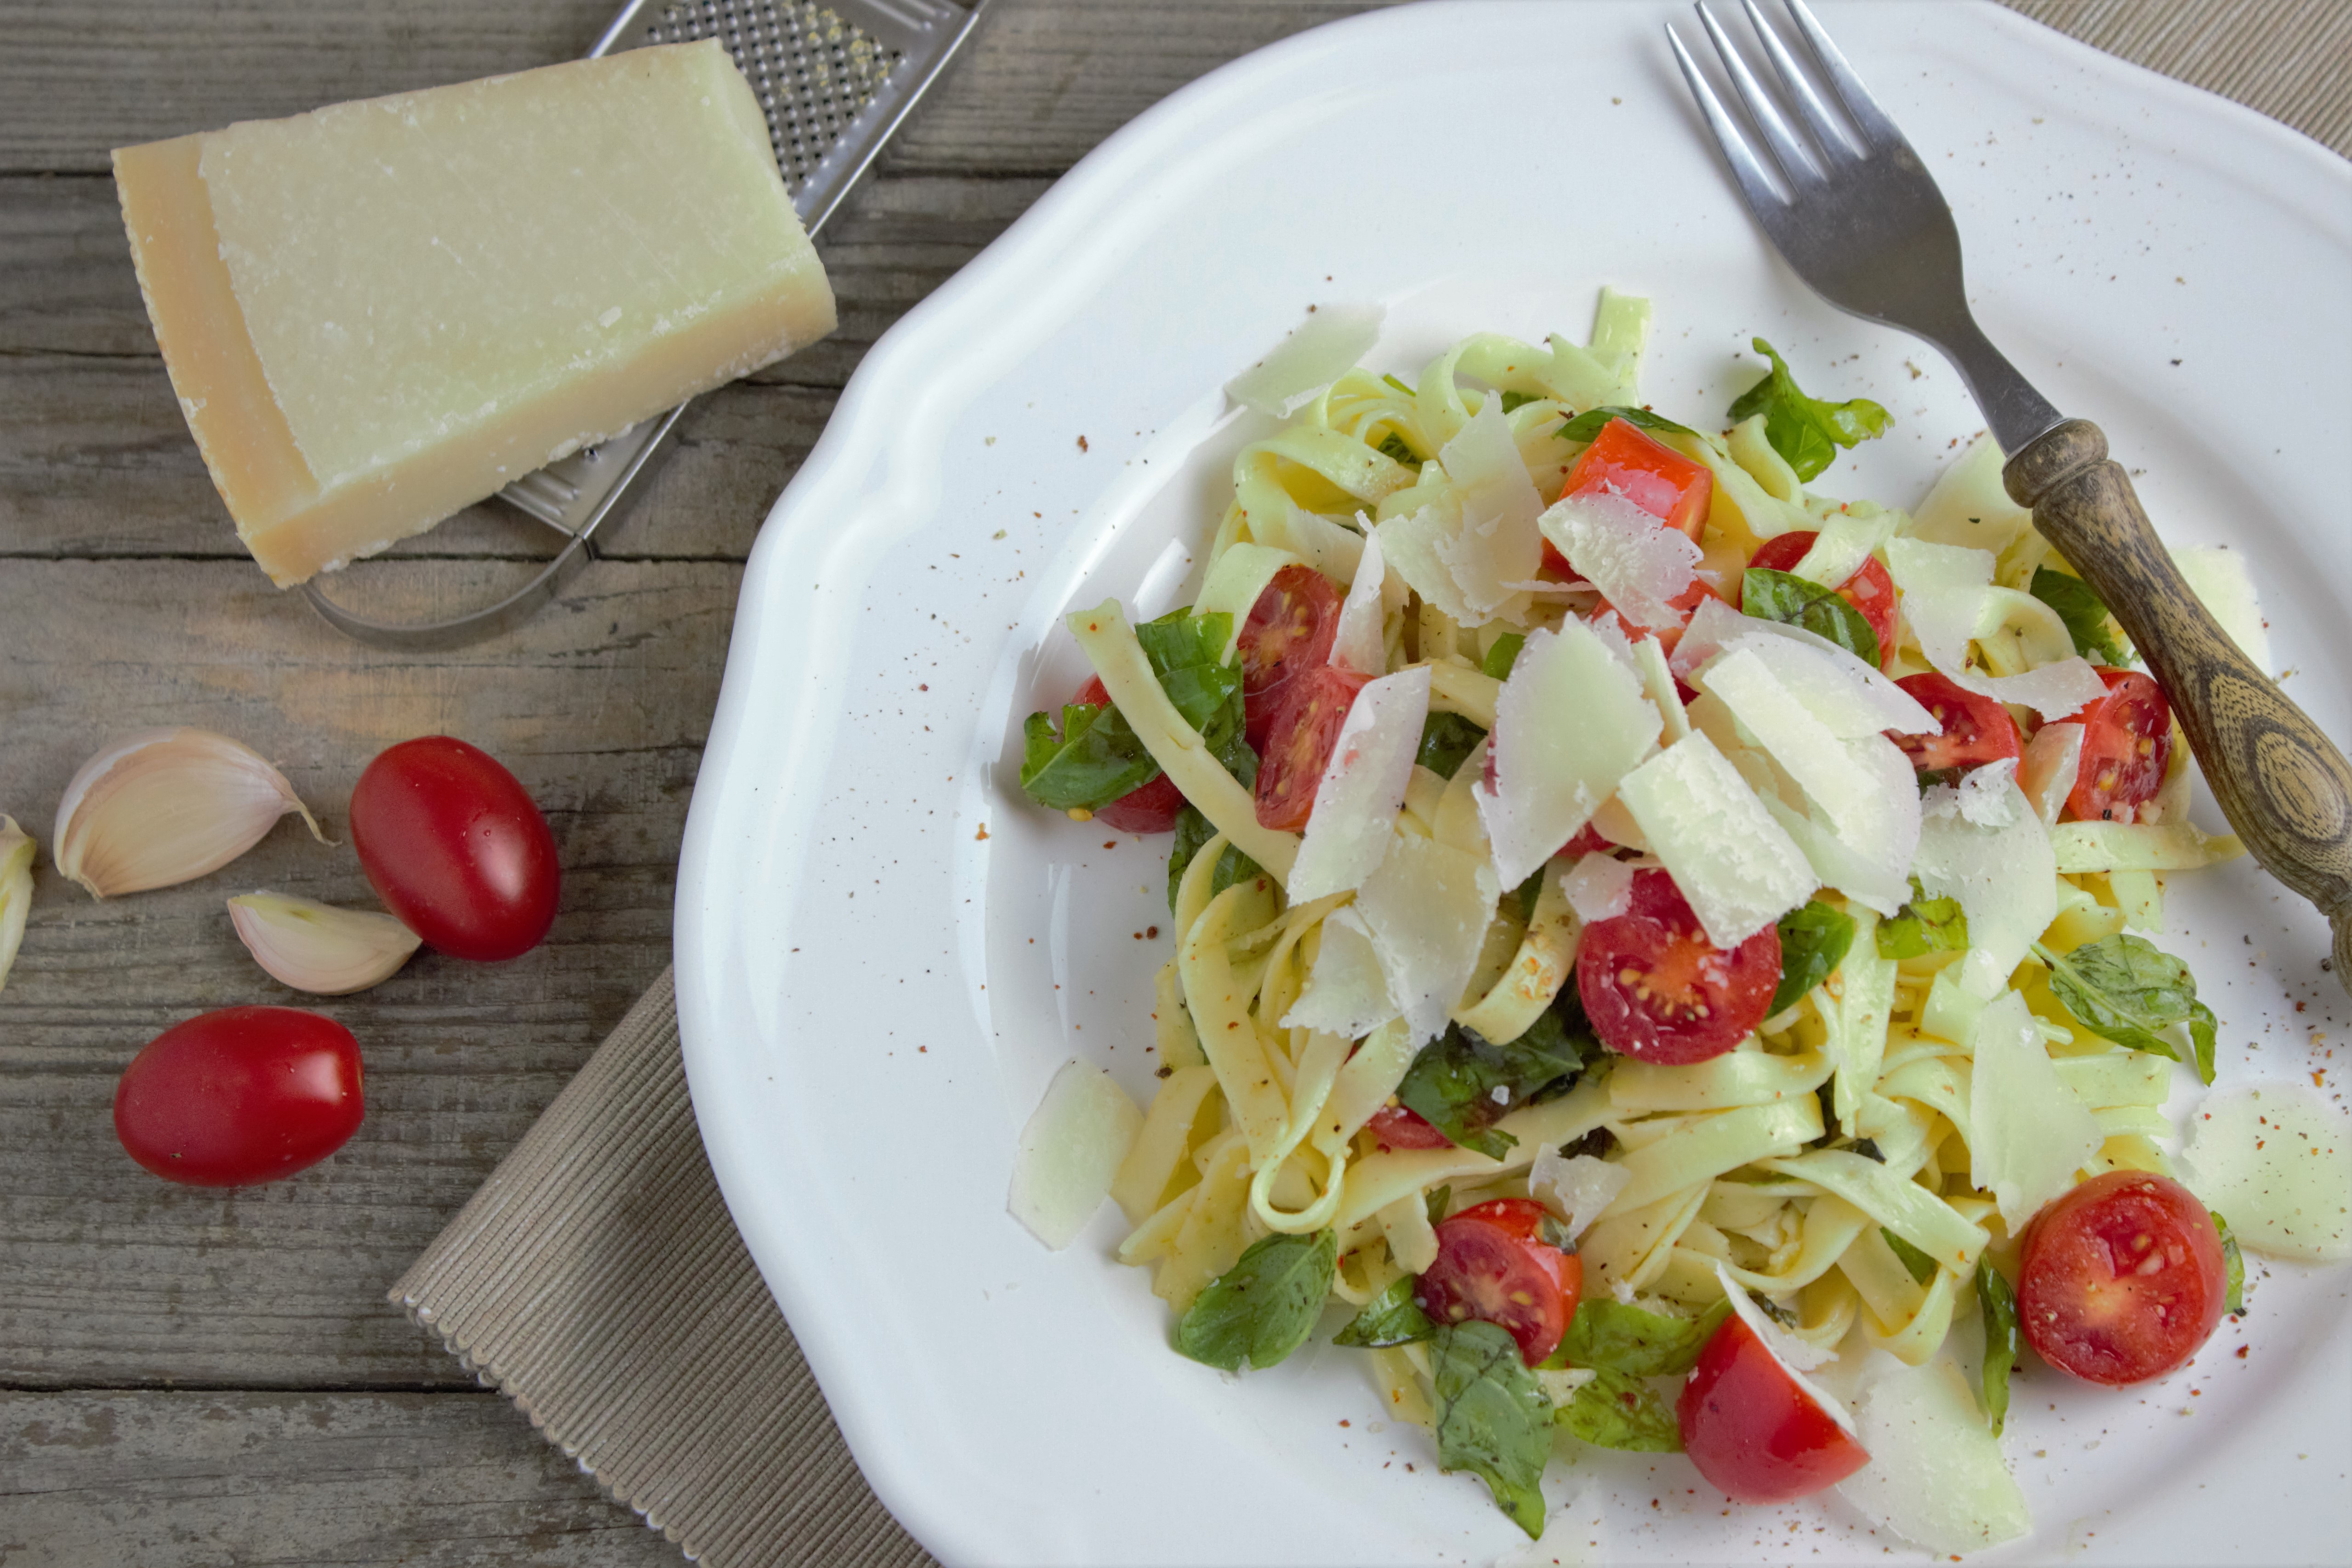
dish, food, salad, produce, vegetable, plate, kitchen, italy, colorful, eat, lunch, cuisine, sauce, pasta, cook, noodles, tomatoes, vegetarian, spaghetti, italian, carbohydrates, parmesan, noodle dish, italian food, durum wheat, spagetti, carbonara, european food